Iittala

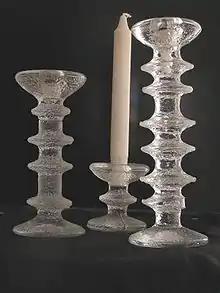
Candlesticks by Timo Sarpaneva

Iittala focuses on timeless design which can be seen not only in older creations but in the modern classics. For example, cookware "Tools" designed by Björn Dahlström in 1998; Heikki Orvola’s "Kivi" candleholders from 1988; Alfredo Häberli's ceramic "Origo" tableware designed in 1999 and the "Essence" glasses from 2001; Anu Penttinen's "Vitriini" from 2010 and the tableware "Sarjaton" using ceramic, glass, wood and textile as materials, designed by Harri Koskinen, Aleksi Kuokka, Musuta and Samuji in 2012.